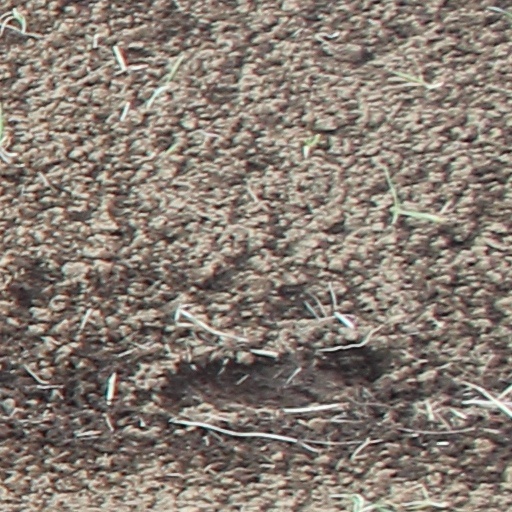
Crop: wheat